Underwater photography

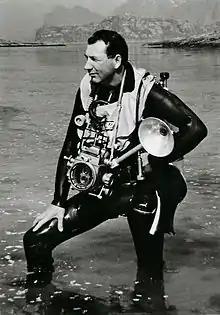
Norwegian diving pioneer Odd Henrik Johnsen with underwater camera (1960s)

When using macro lenses, photographers are much more likely to use 100% strobe light for the exposure. The subject is normally very close to the lens, and the available ambient light is usually not sufficient.